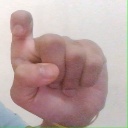
अक्षर: इ